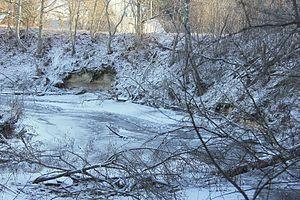
La Brasla est une rivière dans la région de Vidzeme en Lettonie, l'affluent droit de la Gauja. Sa longueur est de 69 km, la superficie du bassin 548,4 km².